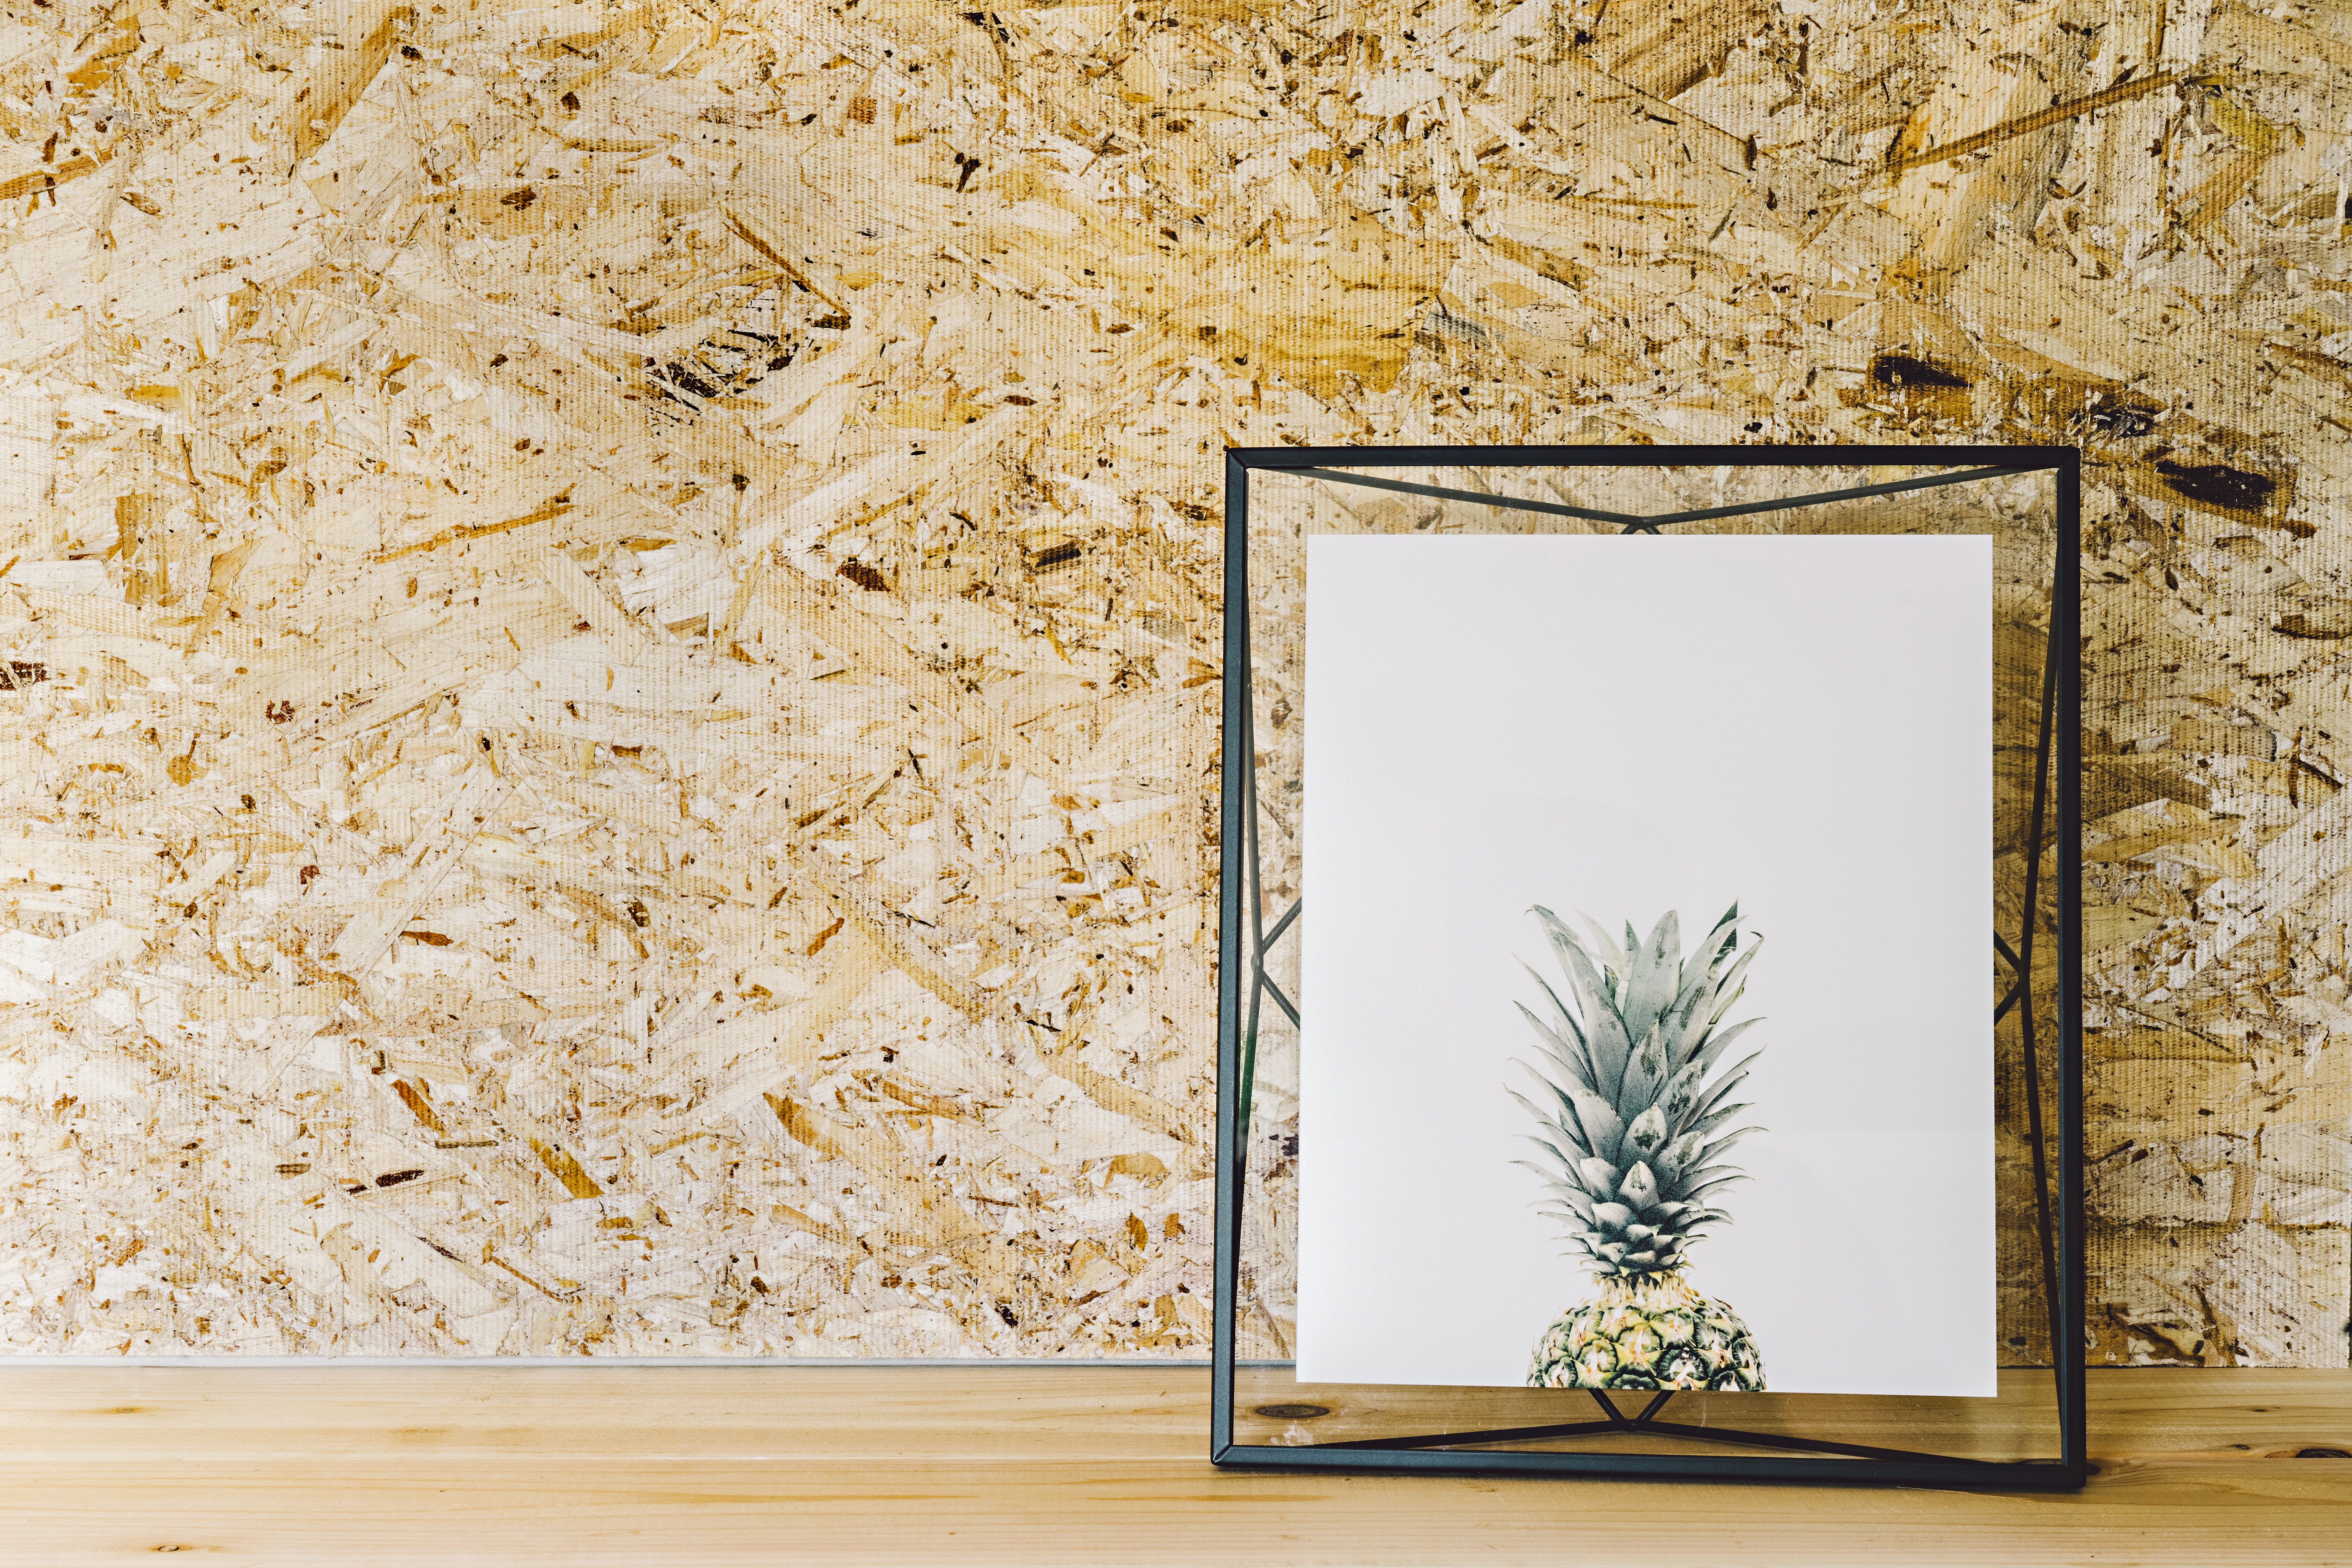
wood, wall, material, picture frame, flooring